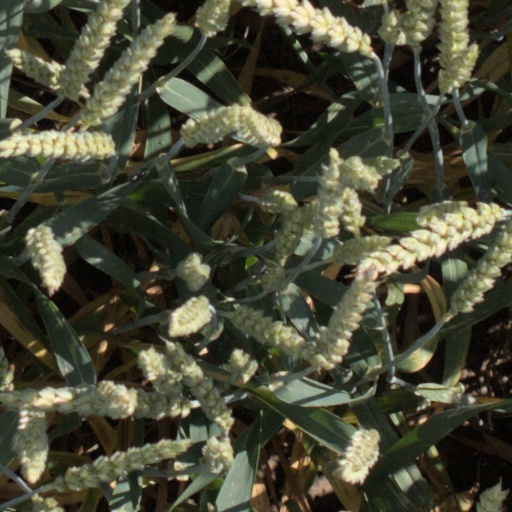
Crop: wheat